Davey Holmes

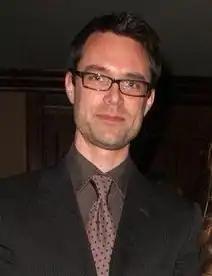
Holmes at the 2009 Writers Guild Award Ceremony

Davey Holmes (born October 4, 1969, in Massachusetts) is an American screenwriter, producer and director. He is the creator and executive producer of the television show "Get Shorty" (2017–2019) on Epix.